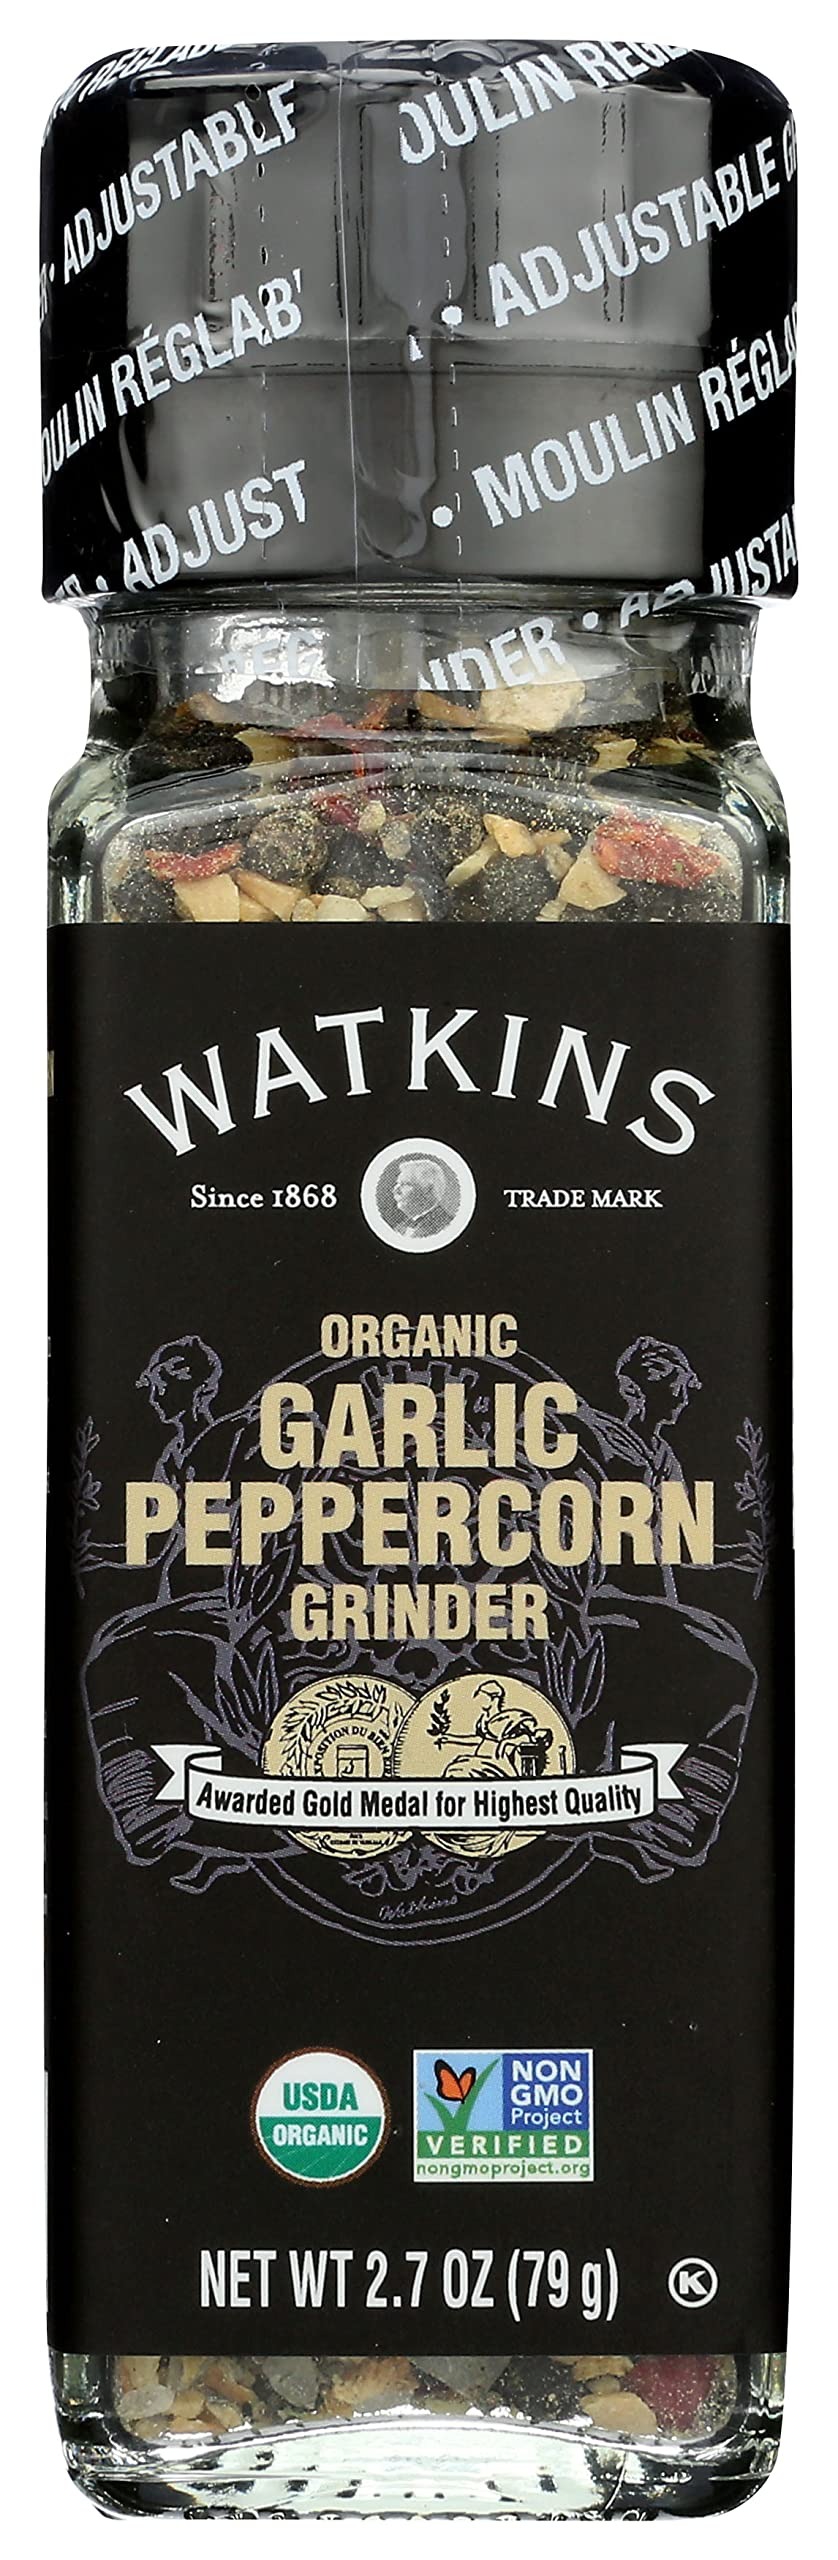
Item Name: Watkins Peppercorn Garlic Org, 2.7 Oz (Pack Of 3)
Bullet Point: Watkins Peppercorn Garlic Org, 2.7 Oz (Pack Of 3)
Value: 3.0
Unit: Count

Price: 13.99